Vestal Virgin

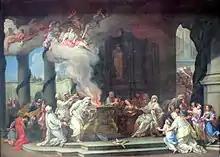
Early 18th-century depiction of the dedication of a Vestal, by Alessandro Marchesini

Vestals were lawfully – "sovereign over themselves", answerable only to the . Unlike any other Roman women, they could make a will of their own volition, and dispose of their property without the sanction of a male guardian. They could give their property to women, something forbidden even to men, under Roman law. As they embodied the Roman state, Vestals could give evidence in trials without first taking the customary oath to the State. They had custody of important wills and state documents, which were presumably locked away in the . Their person was sacrosanct; anyone who assaulted a Vestal was (in effect) assaulting an embodiment of Rome and its gods, and could be killed with impunity. As no magistrate held power over the Vestals, the lictors of magistrates who encountered a Vestal had to lower their in deference.